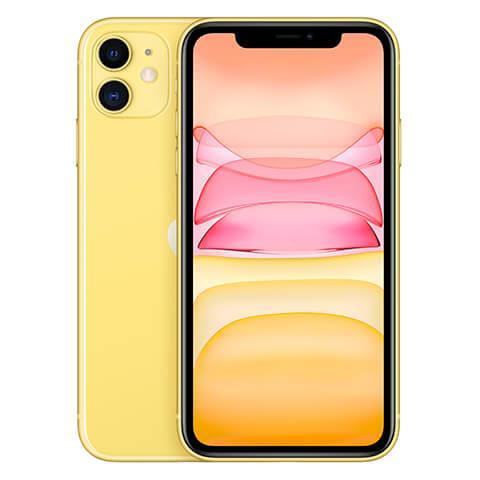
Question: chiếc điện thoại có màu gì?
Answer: màu vàng